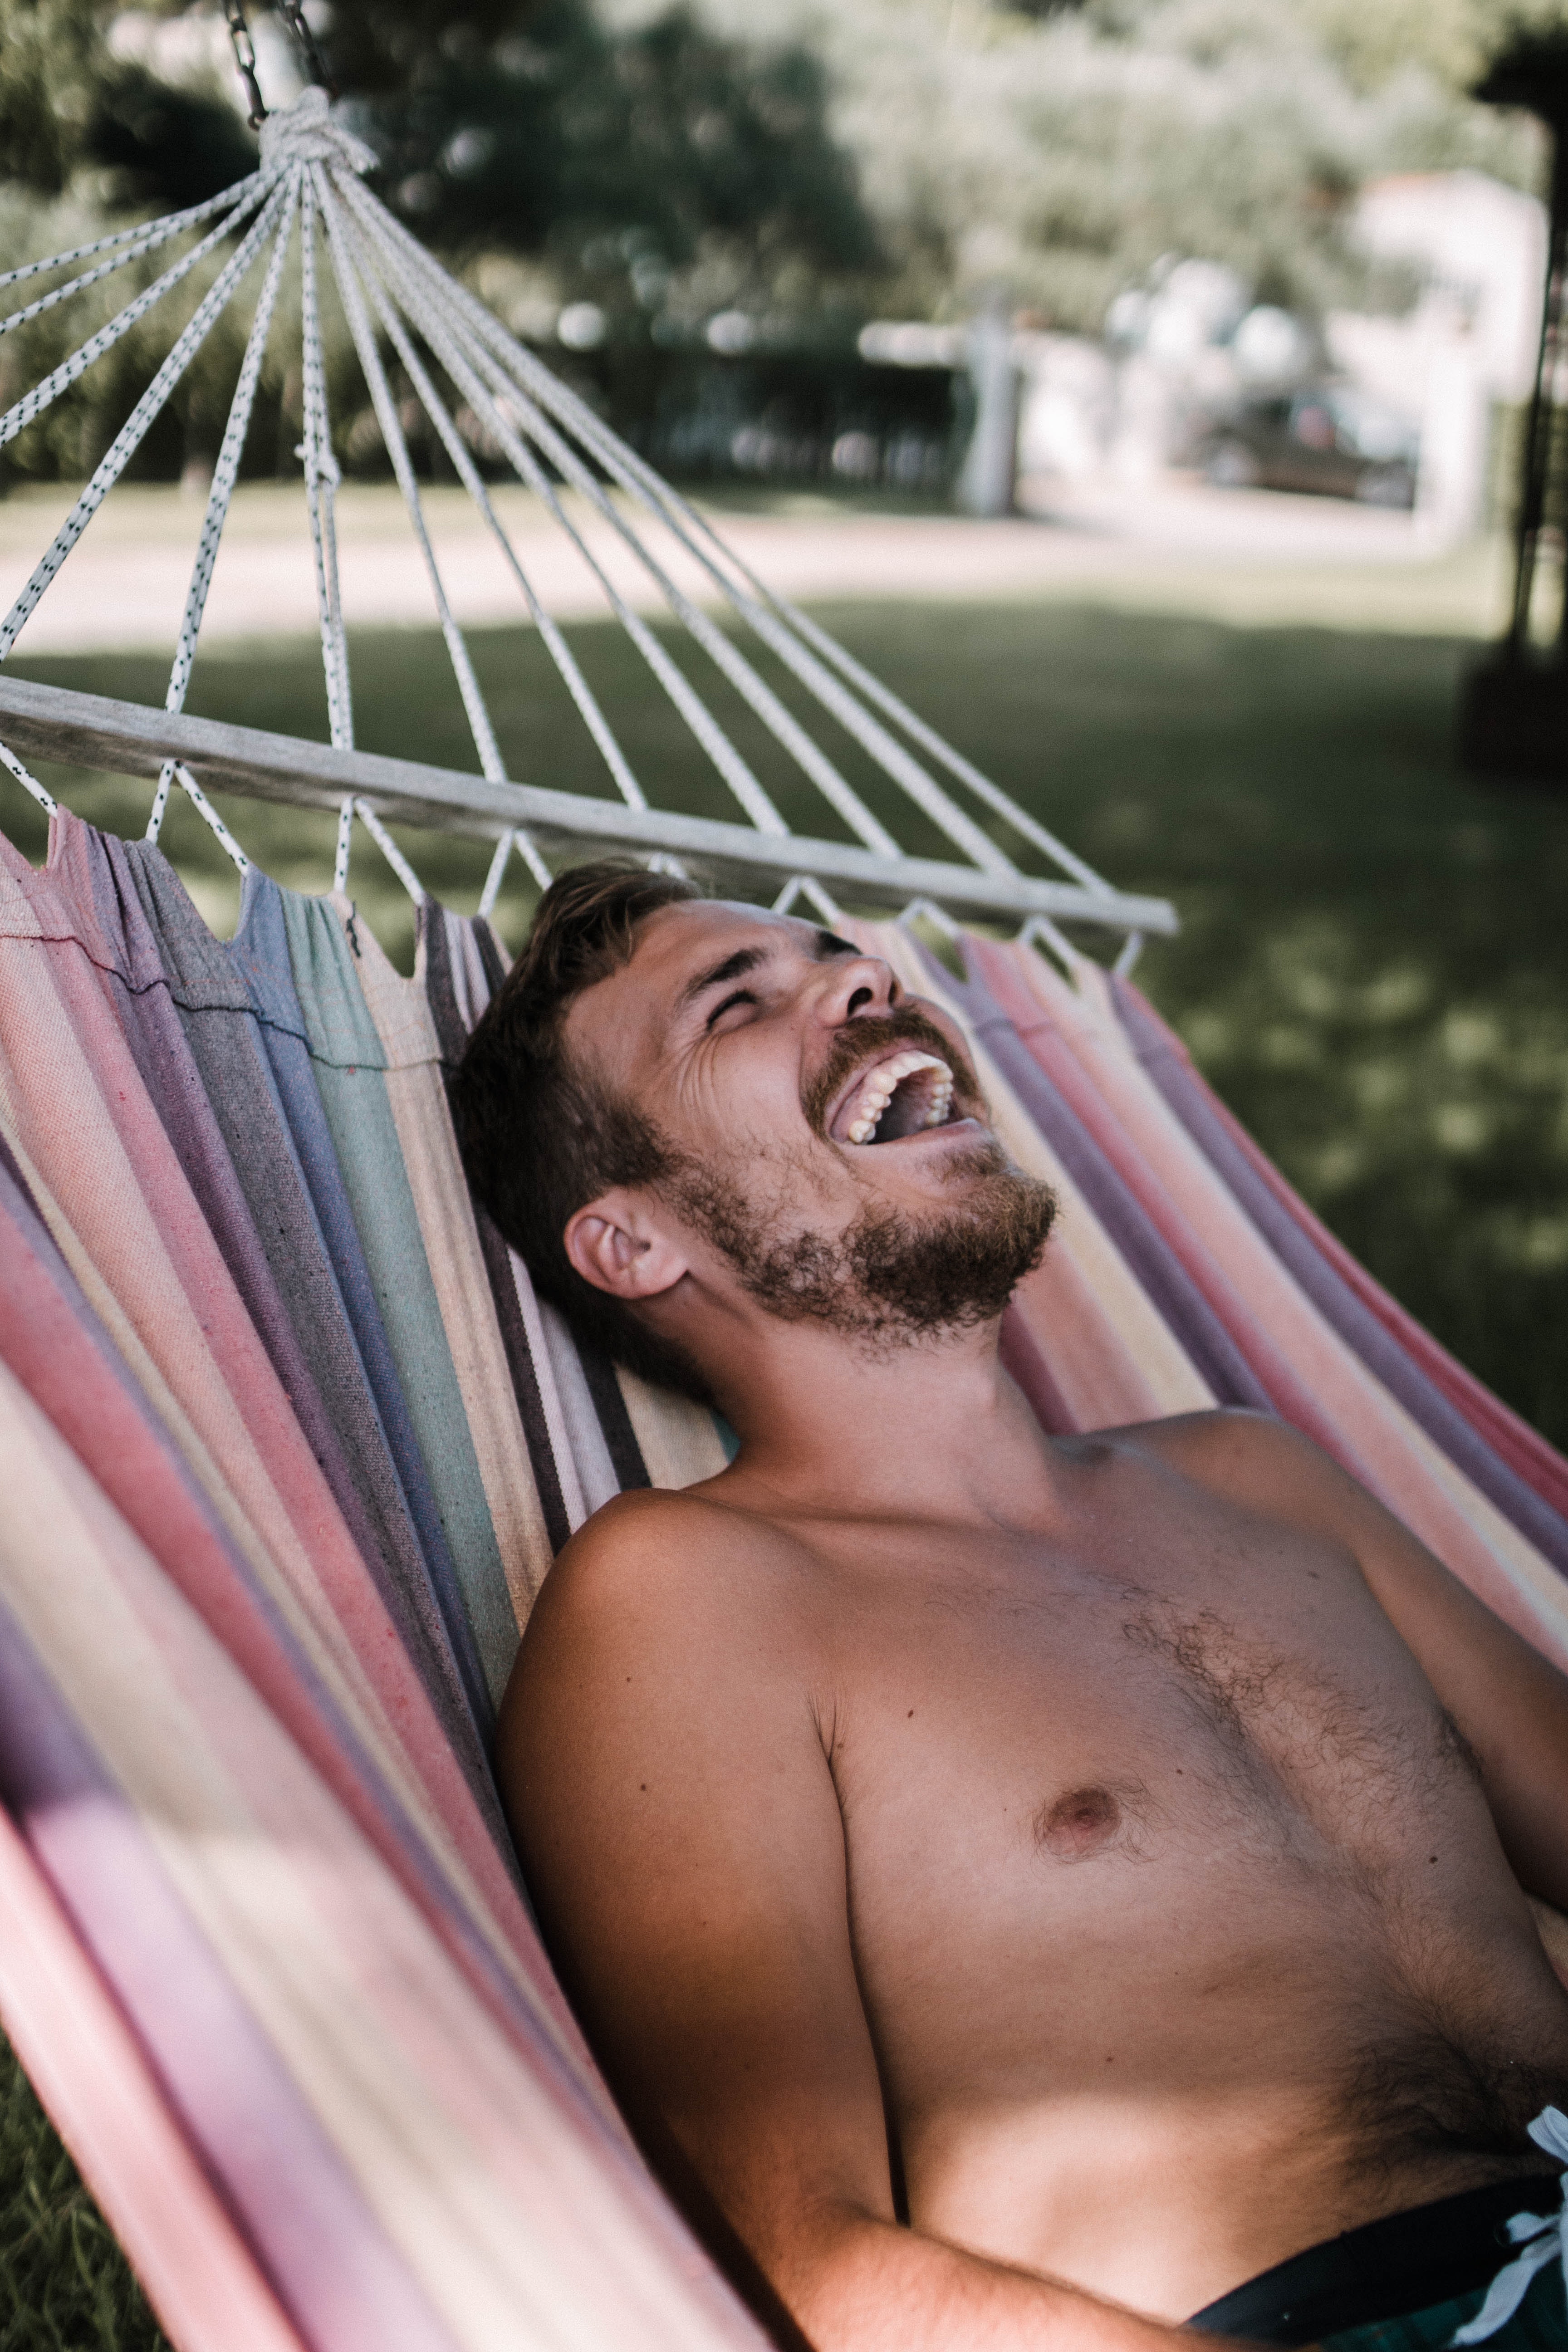
hammock, Barechested, muscle, chest, fun, facial hair, leisure, flesh, stock photography, smile